David Lange

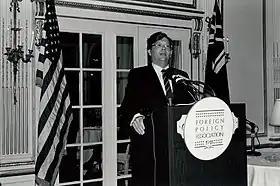
Lange addresses the Foreign Policy Association in New York City, 1984. His stand against nuclear weapons attracted international attention.

Lange succeeded Rowling as parliamentary leader of the Labour Party and as Leader of the Opposition on 3 February 1983. Significant debate emerged within the Labour Party on the party's economic direction, following a paper by Roger Douglas to the party's policy council. Eventually a compromise was drafted by Geoffrey Palmer, which Lange described as "A manifesto which appealed to the right, the left, the centre and the totally bewildered. It was, in fact, anodyne."